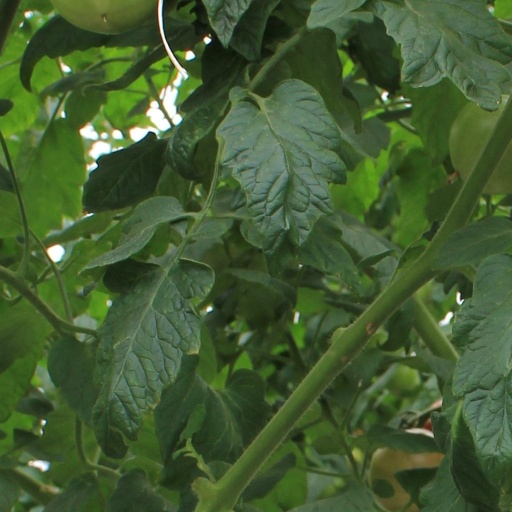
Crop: tomato